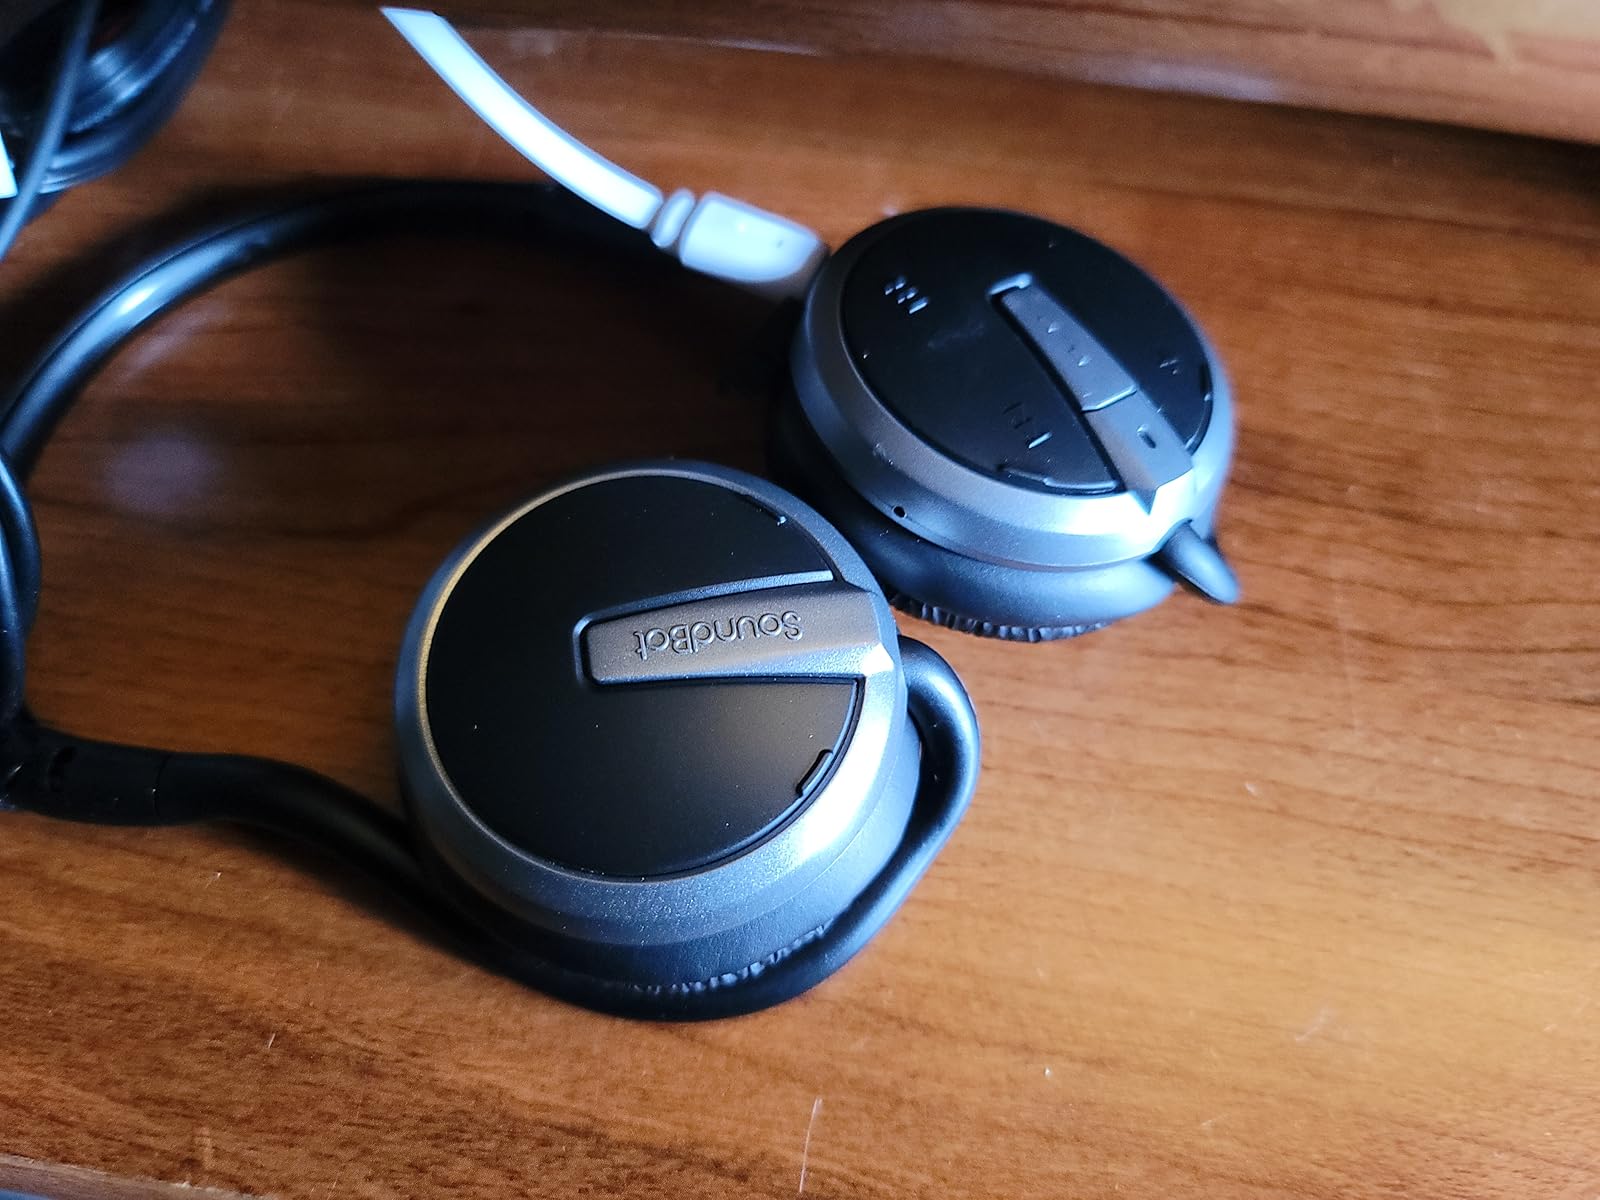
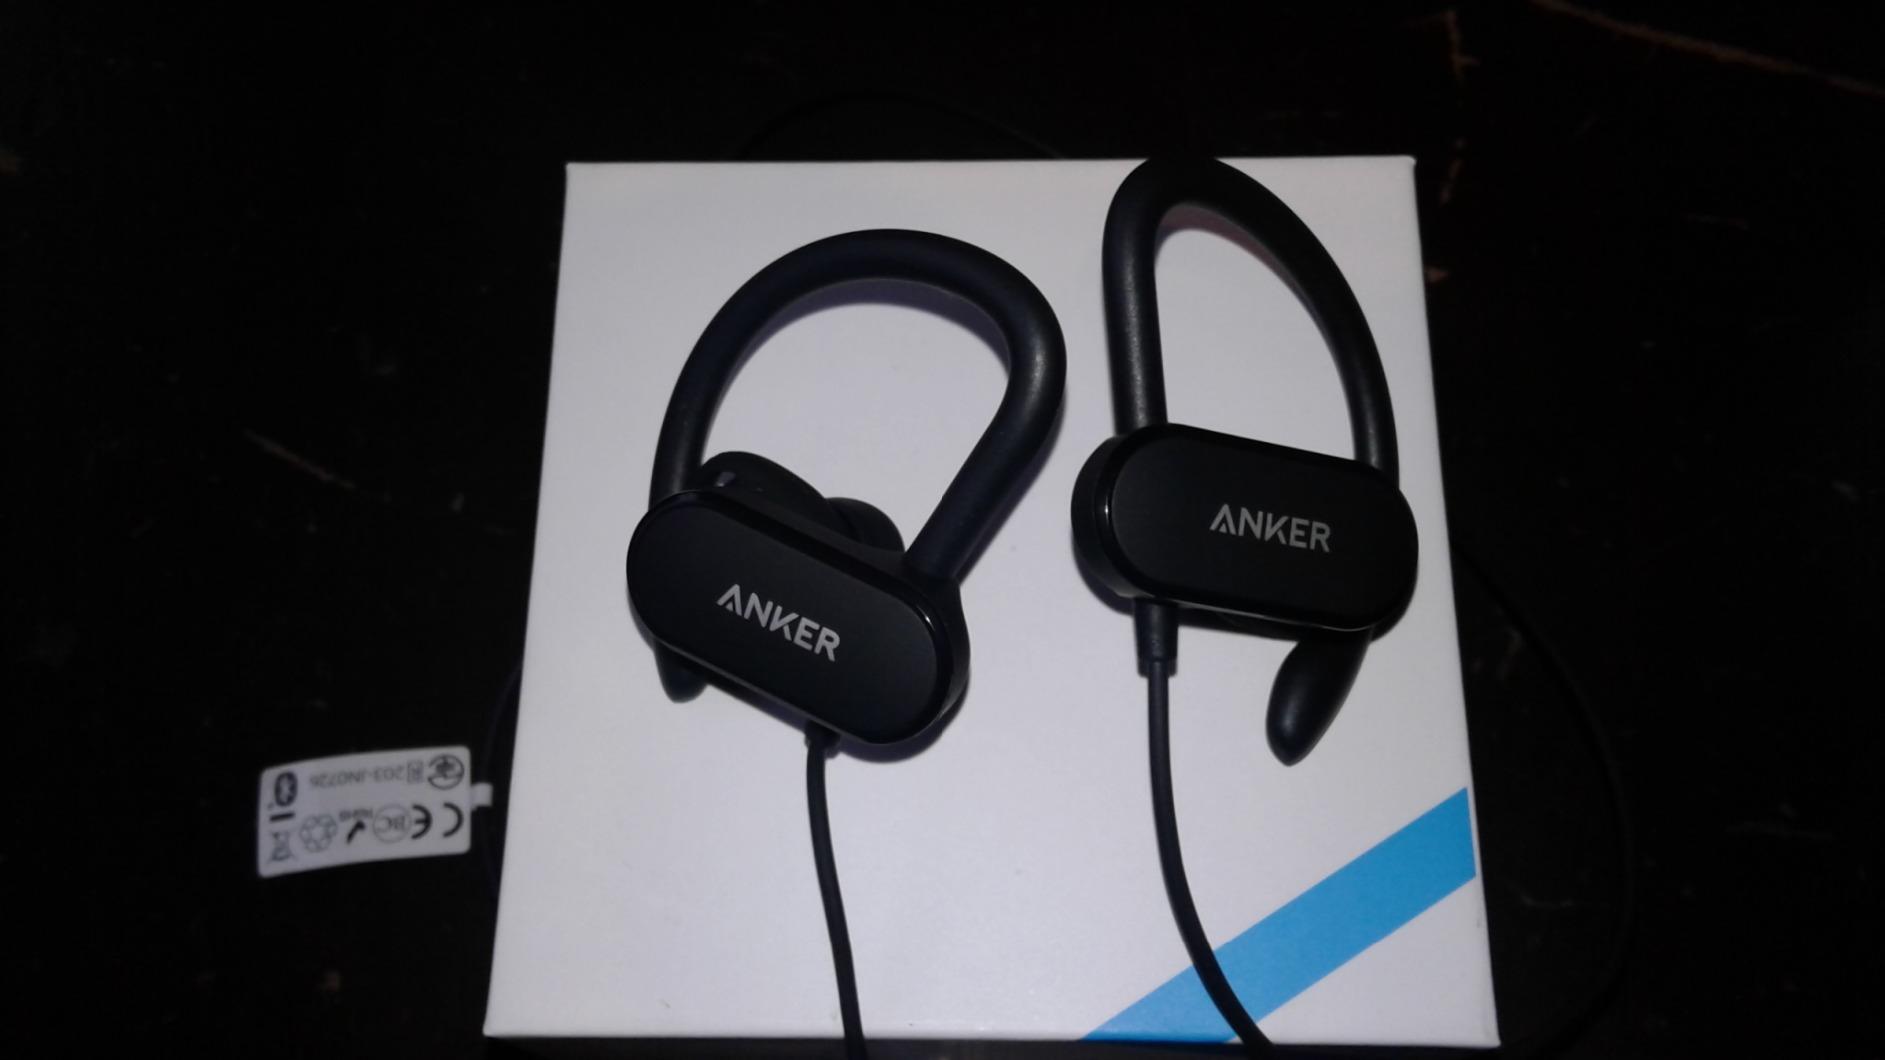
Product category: headphones
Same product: no